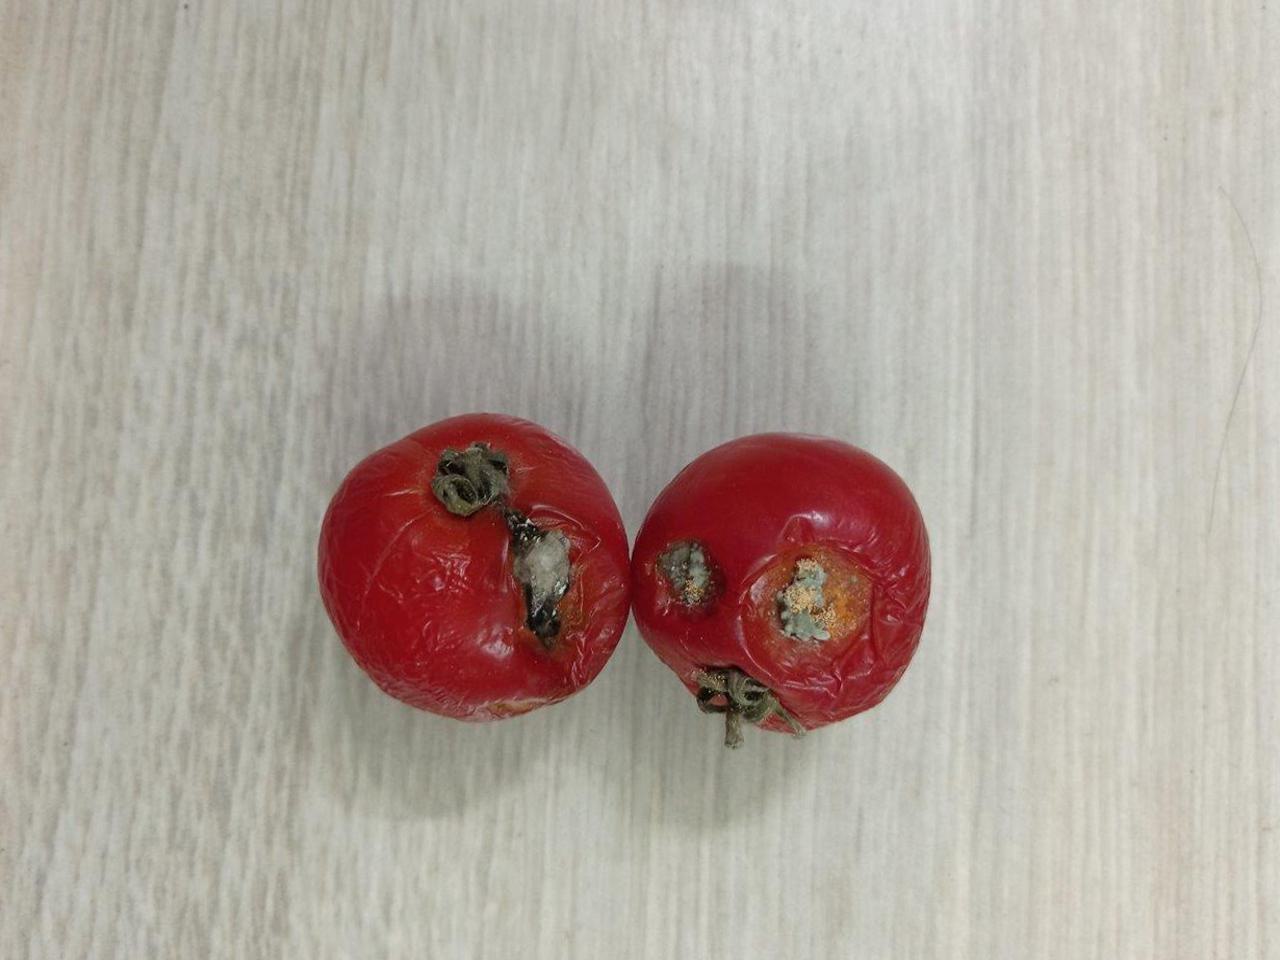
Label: Rotten